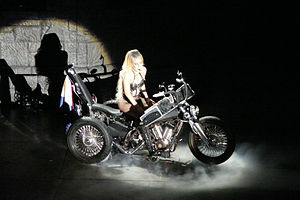
Haus of Gaga / Galleri
Haus of Gaga er det personlige, kreative team bag scenekunstneren Lady Gaga. Det er ansvarlig for hendes særlige, personlige stil. Huset kreerer meget af Gagas tøj, rekvisitter, kulisser og sminke til Gagas optrædener og andre lejligheder.